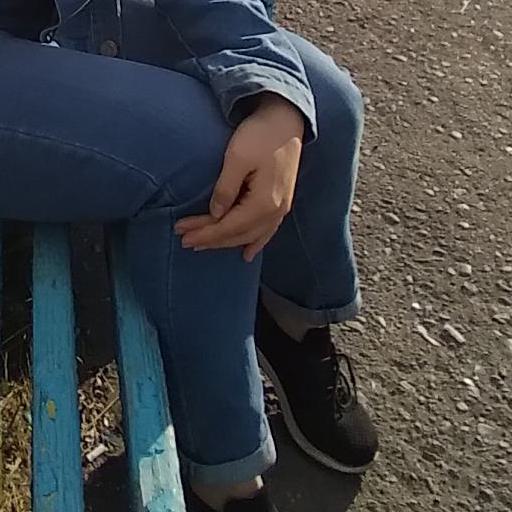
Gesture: no_gesture